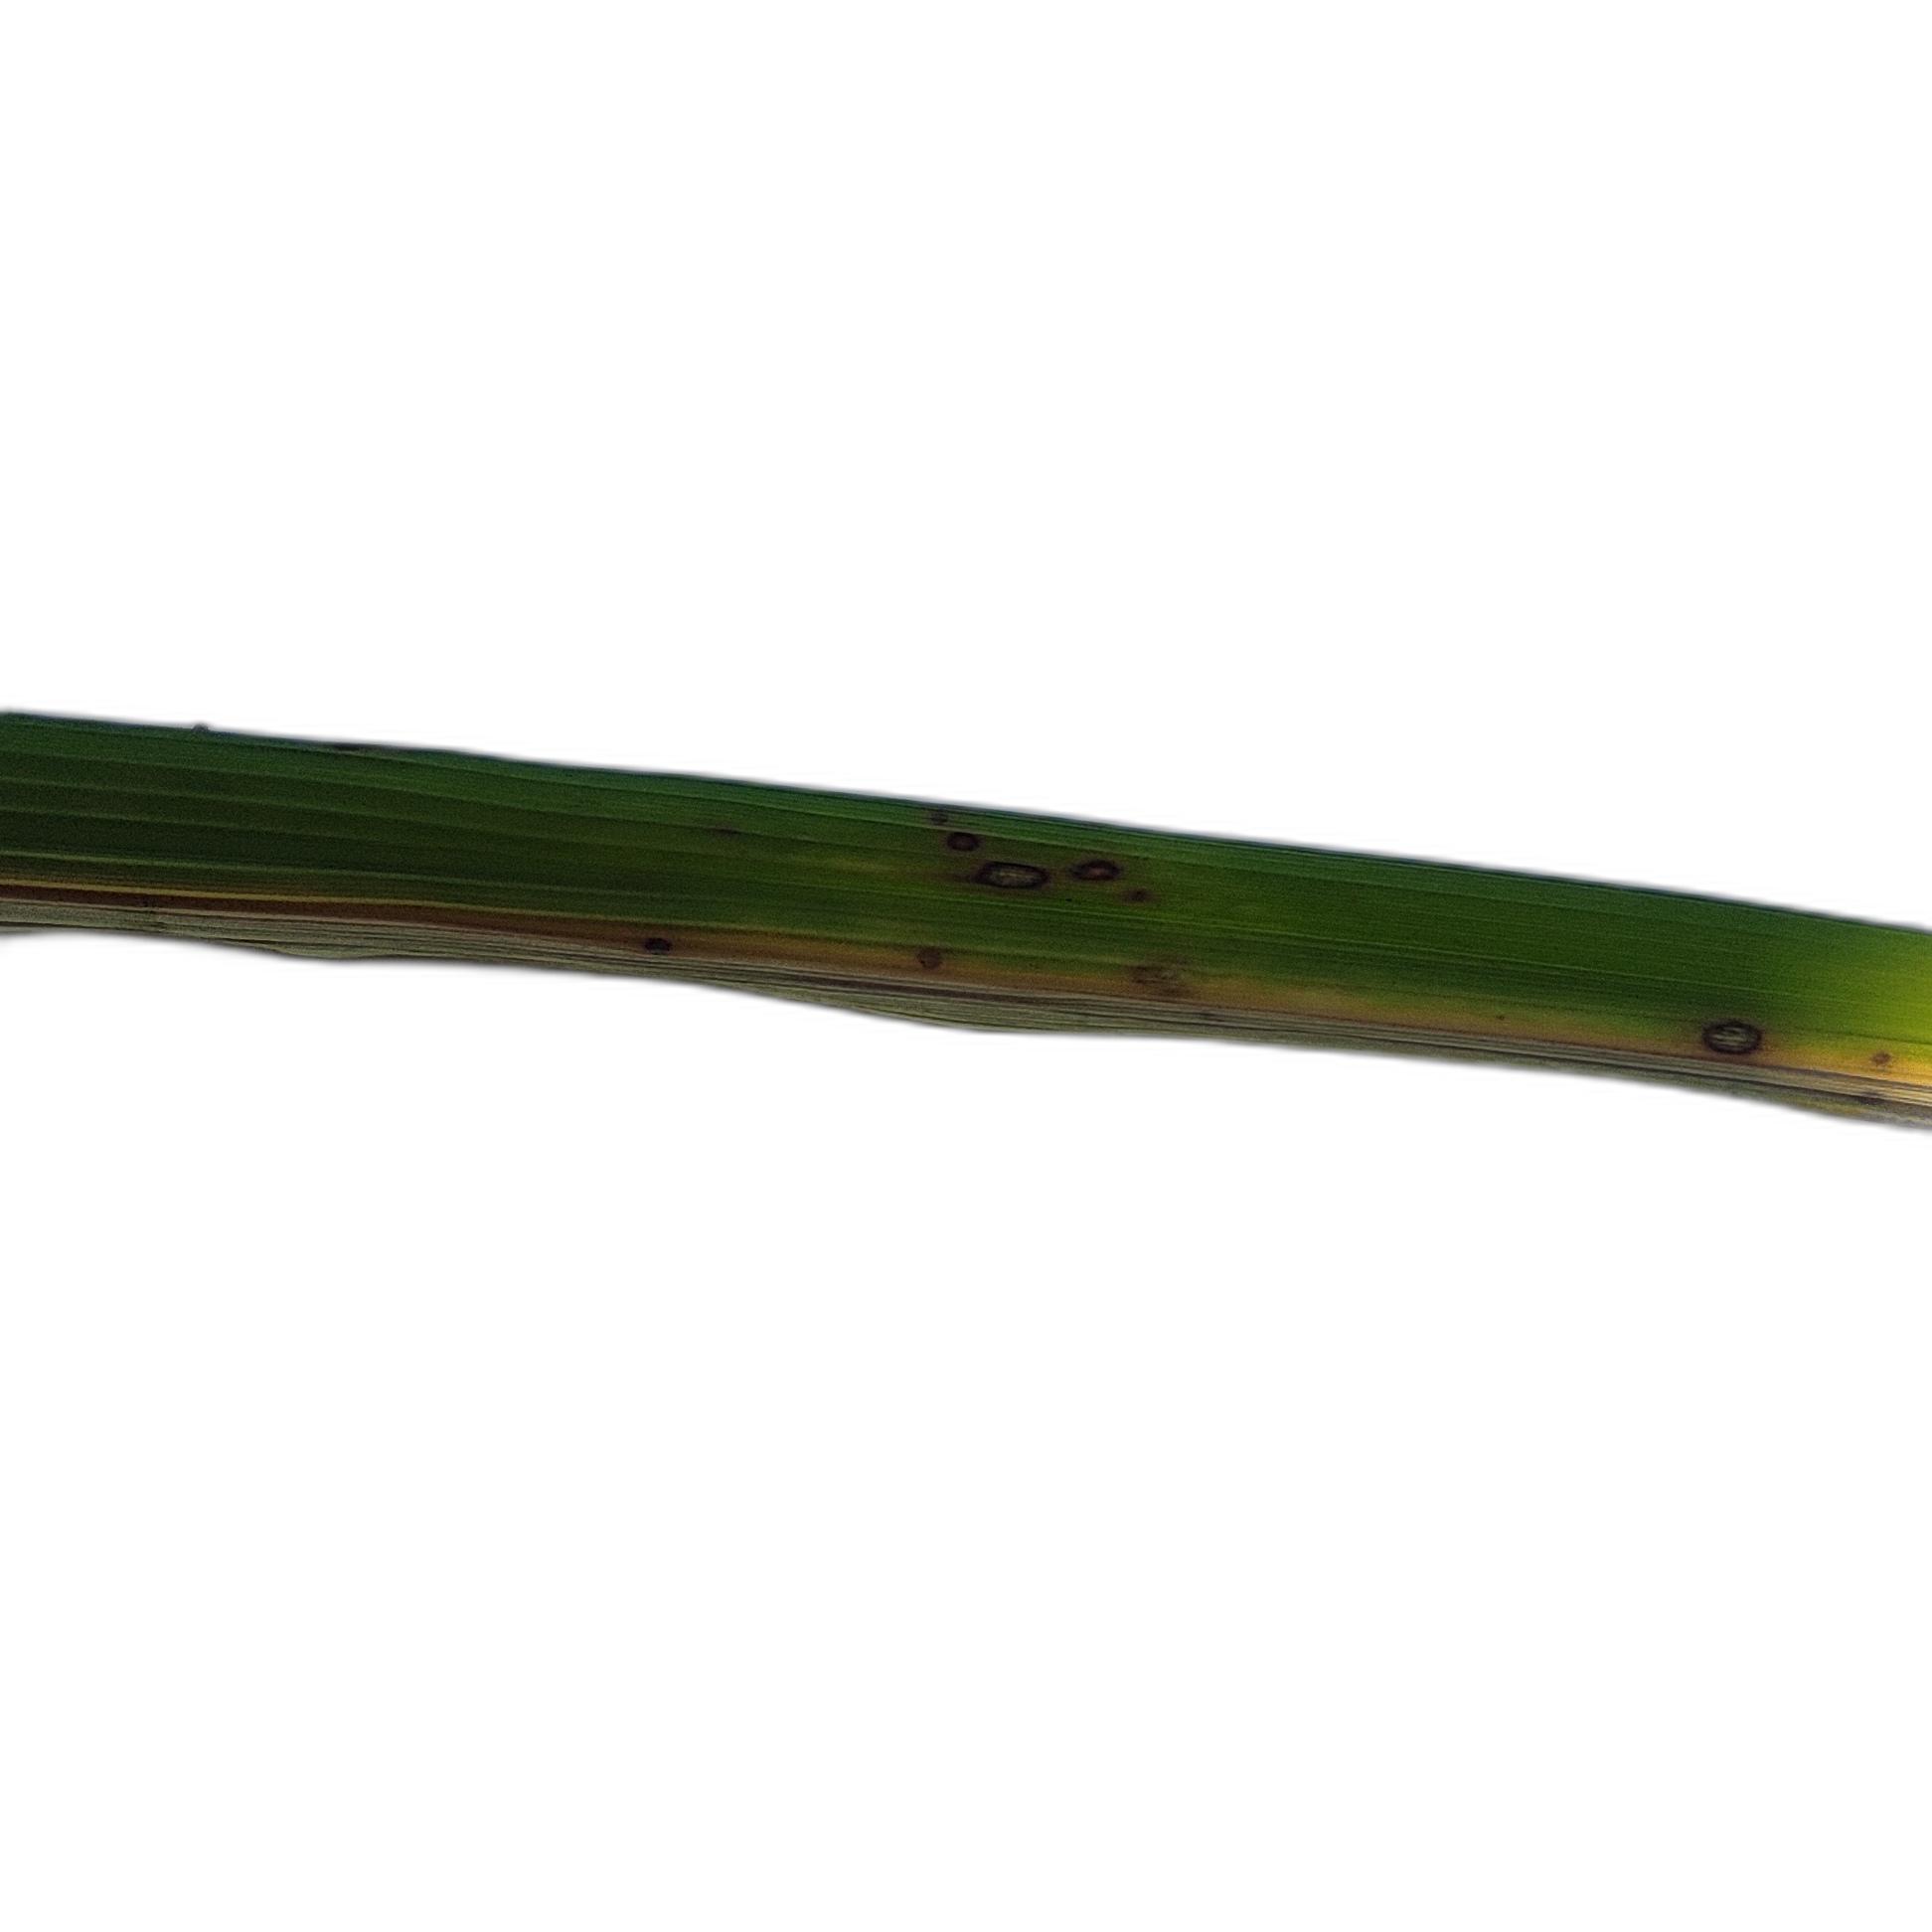
Label: Rice Blast